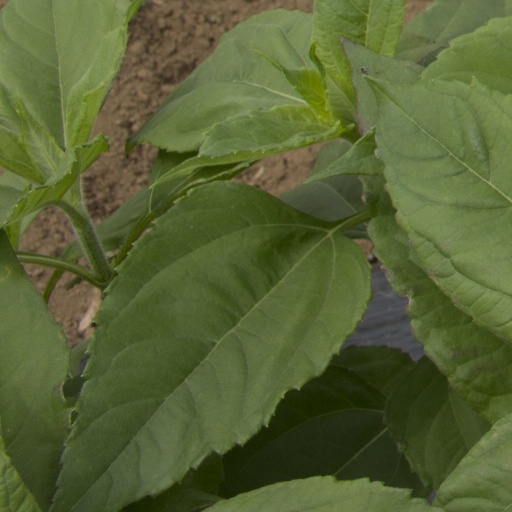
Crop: Jerusalem artichoke